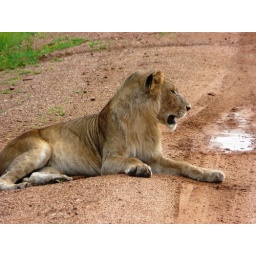
lion in the middle of the road 3